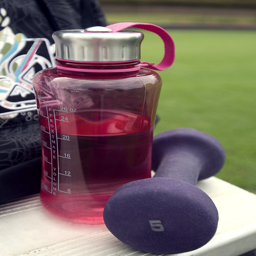
a water bottle and weight on a bench outdoors : free